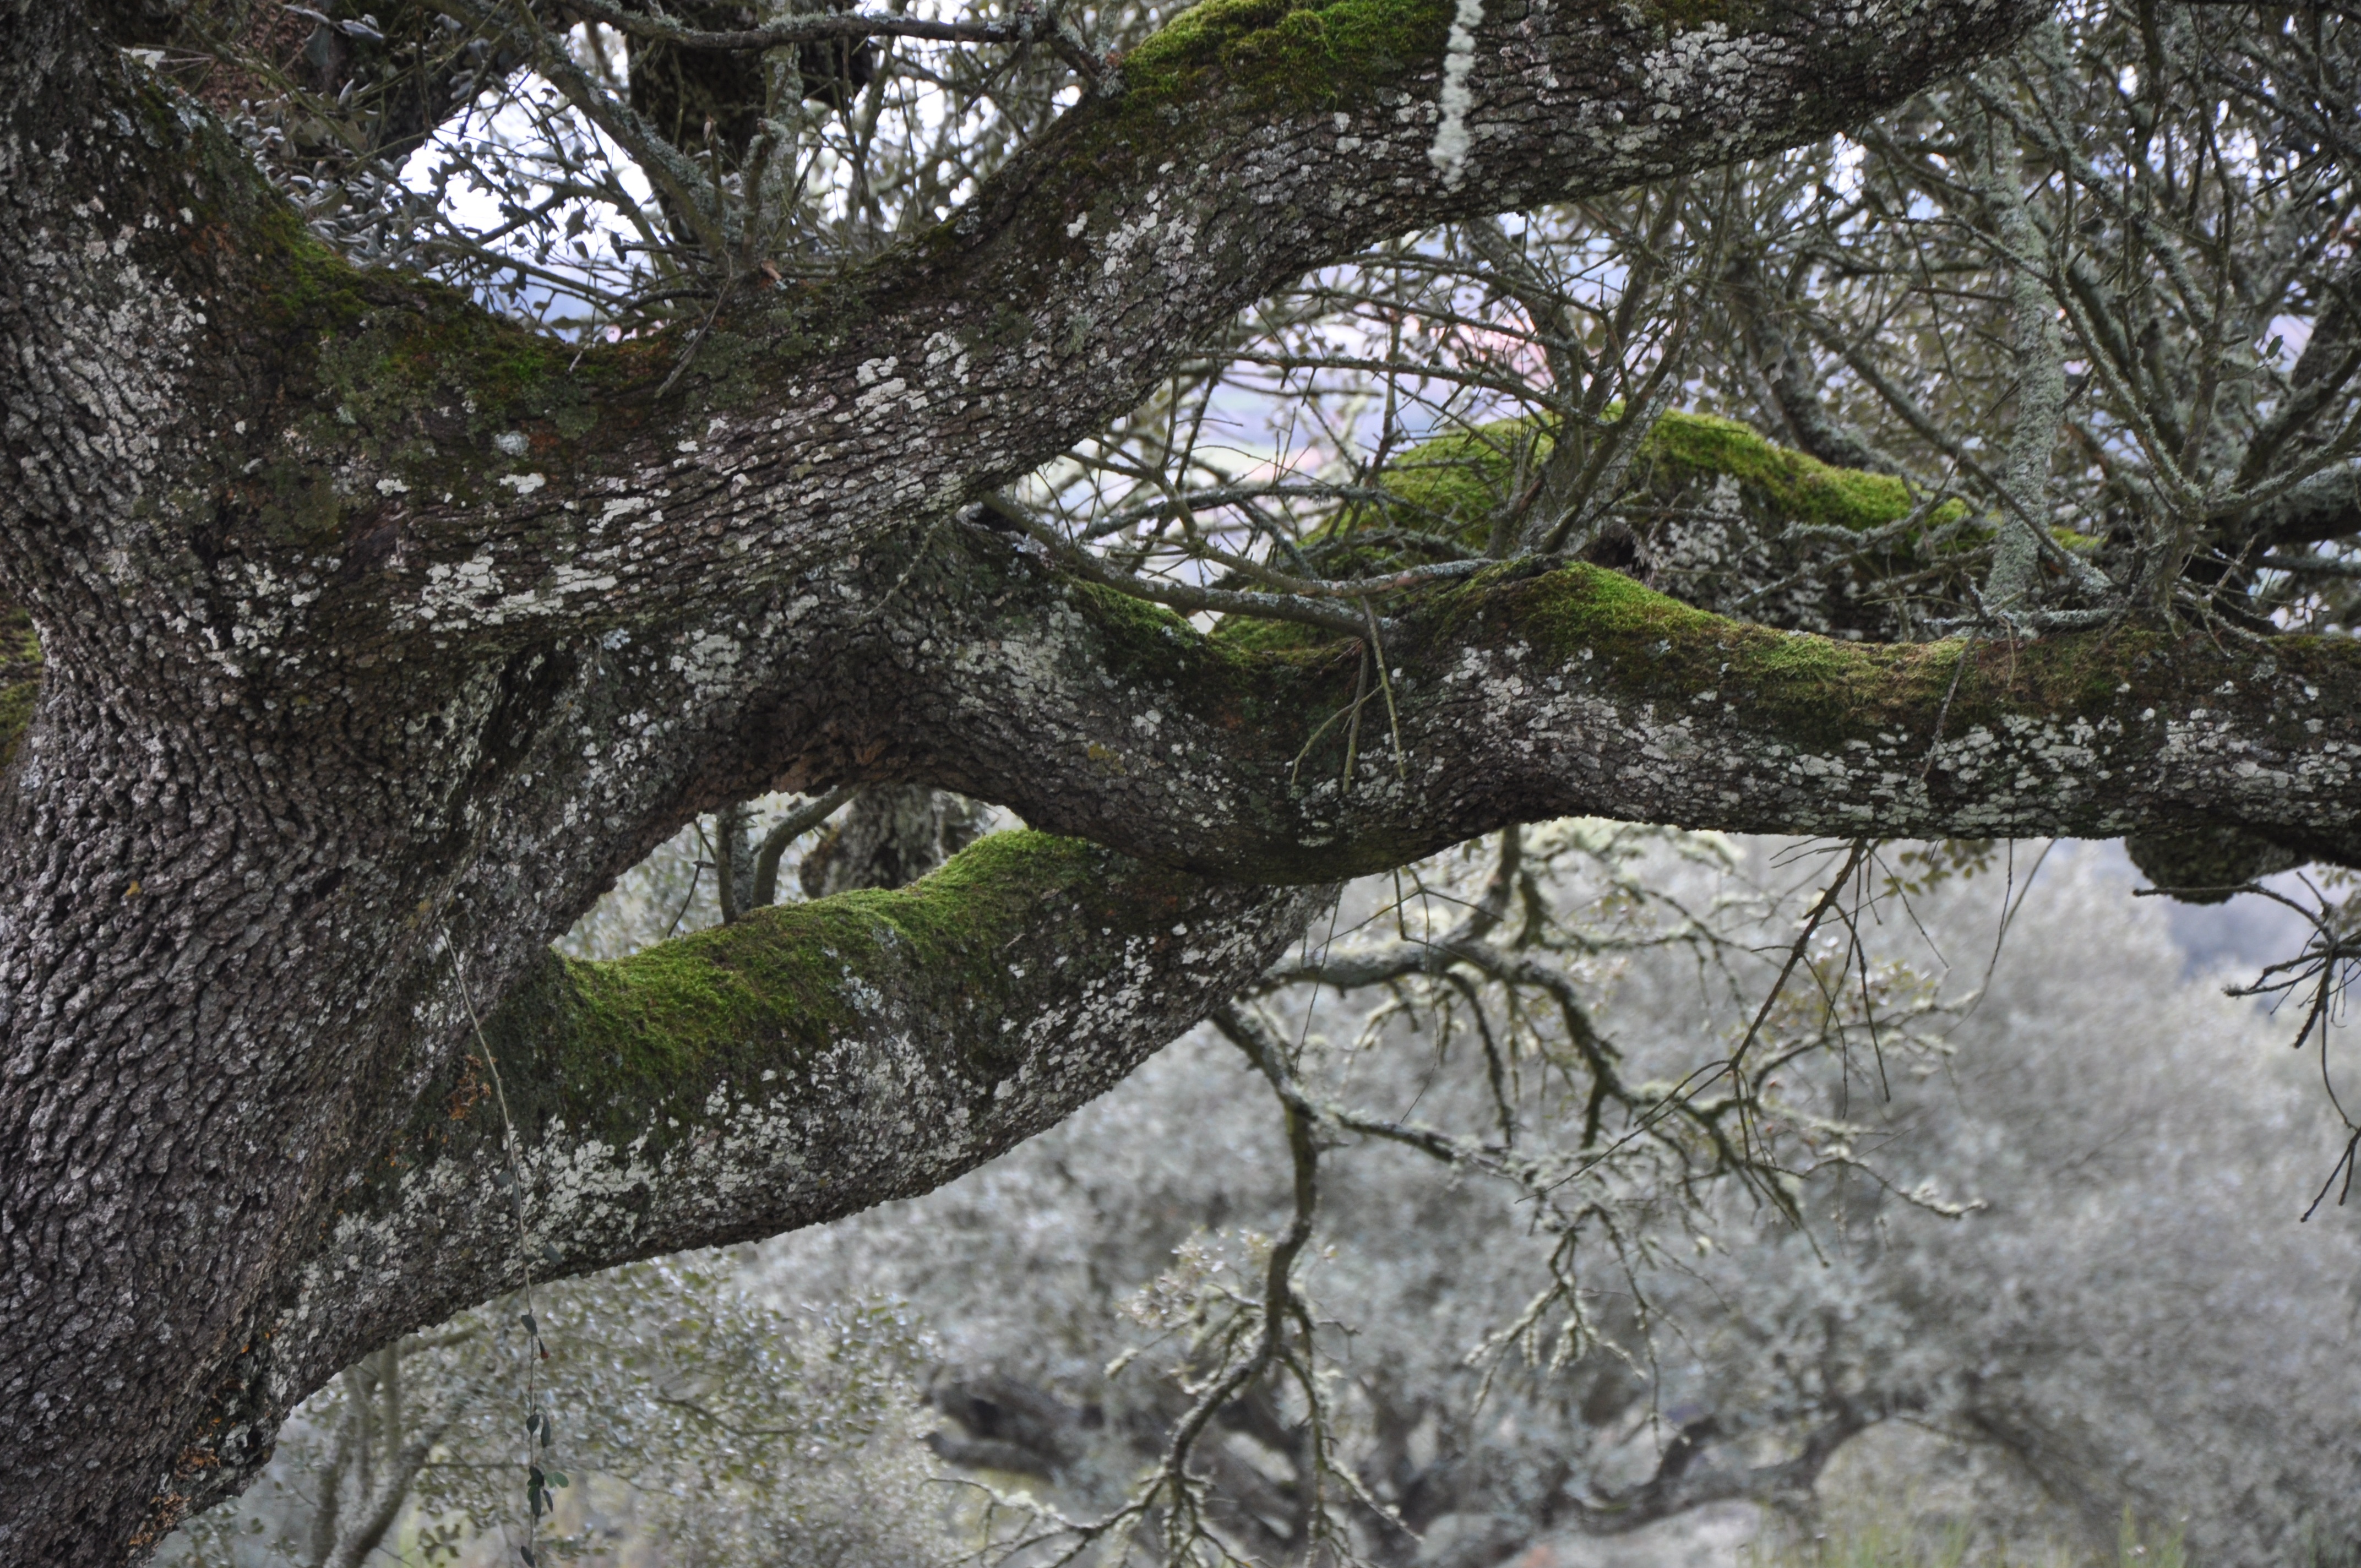
tree, forest, branch, snow, winter, plant, leaf, flower, trunk, spring, autumn, weather, botany, flora, season, deciduous, encina, woodland, woody plant, land plant